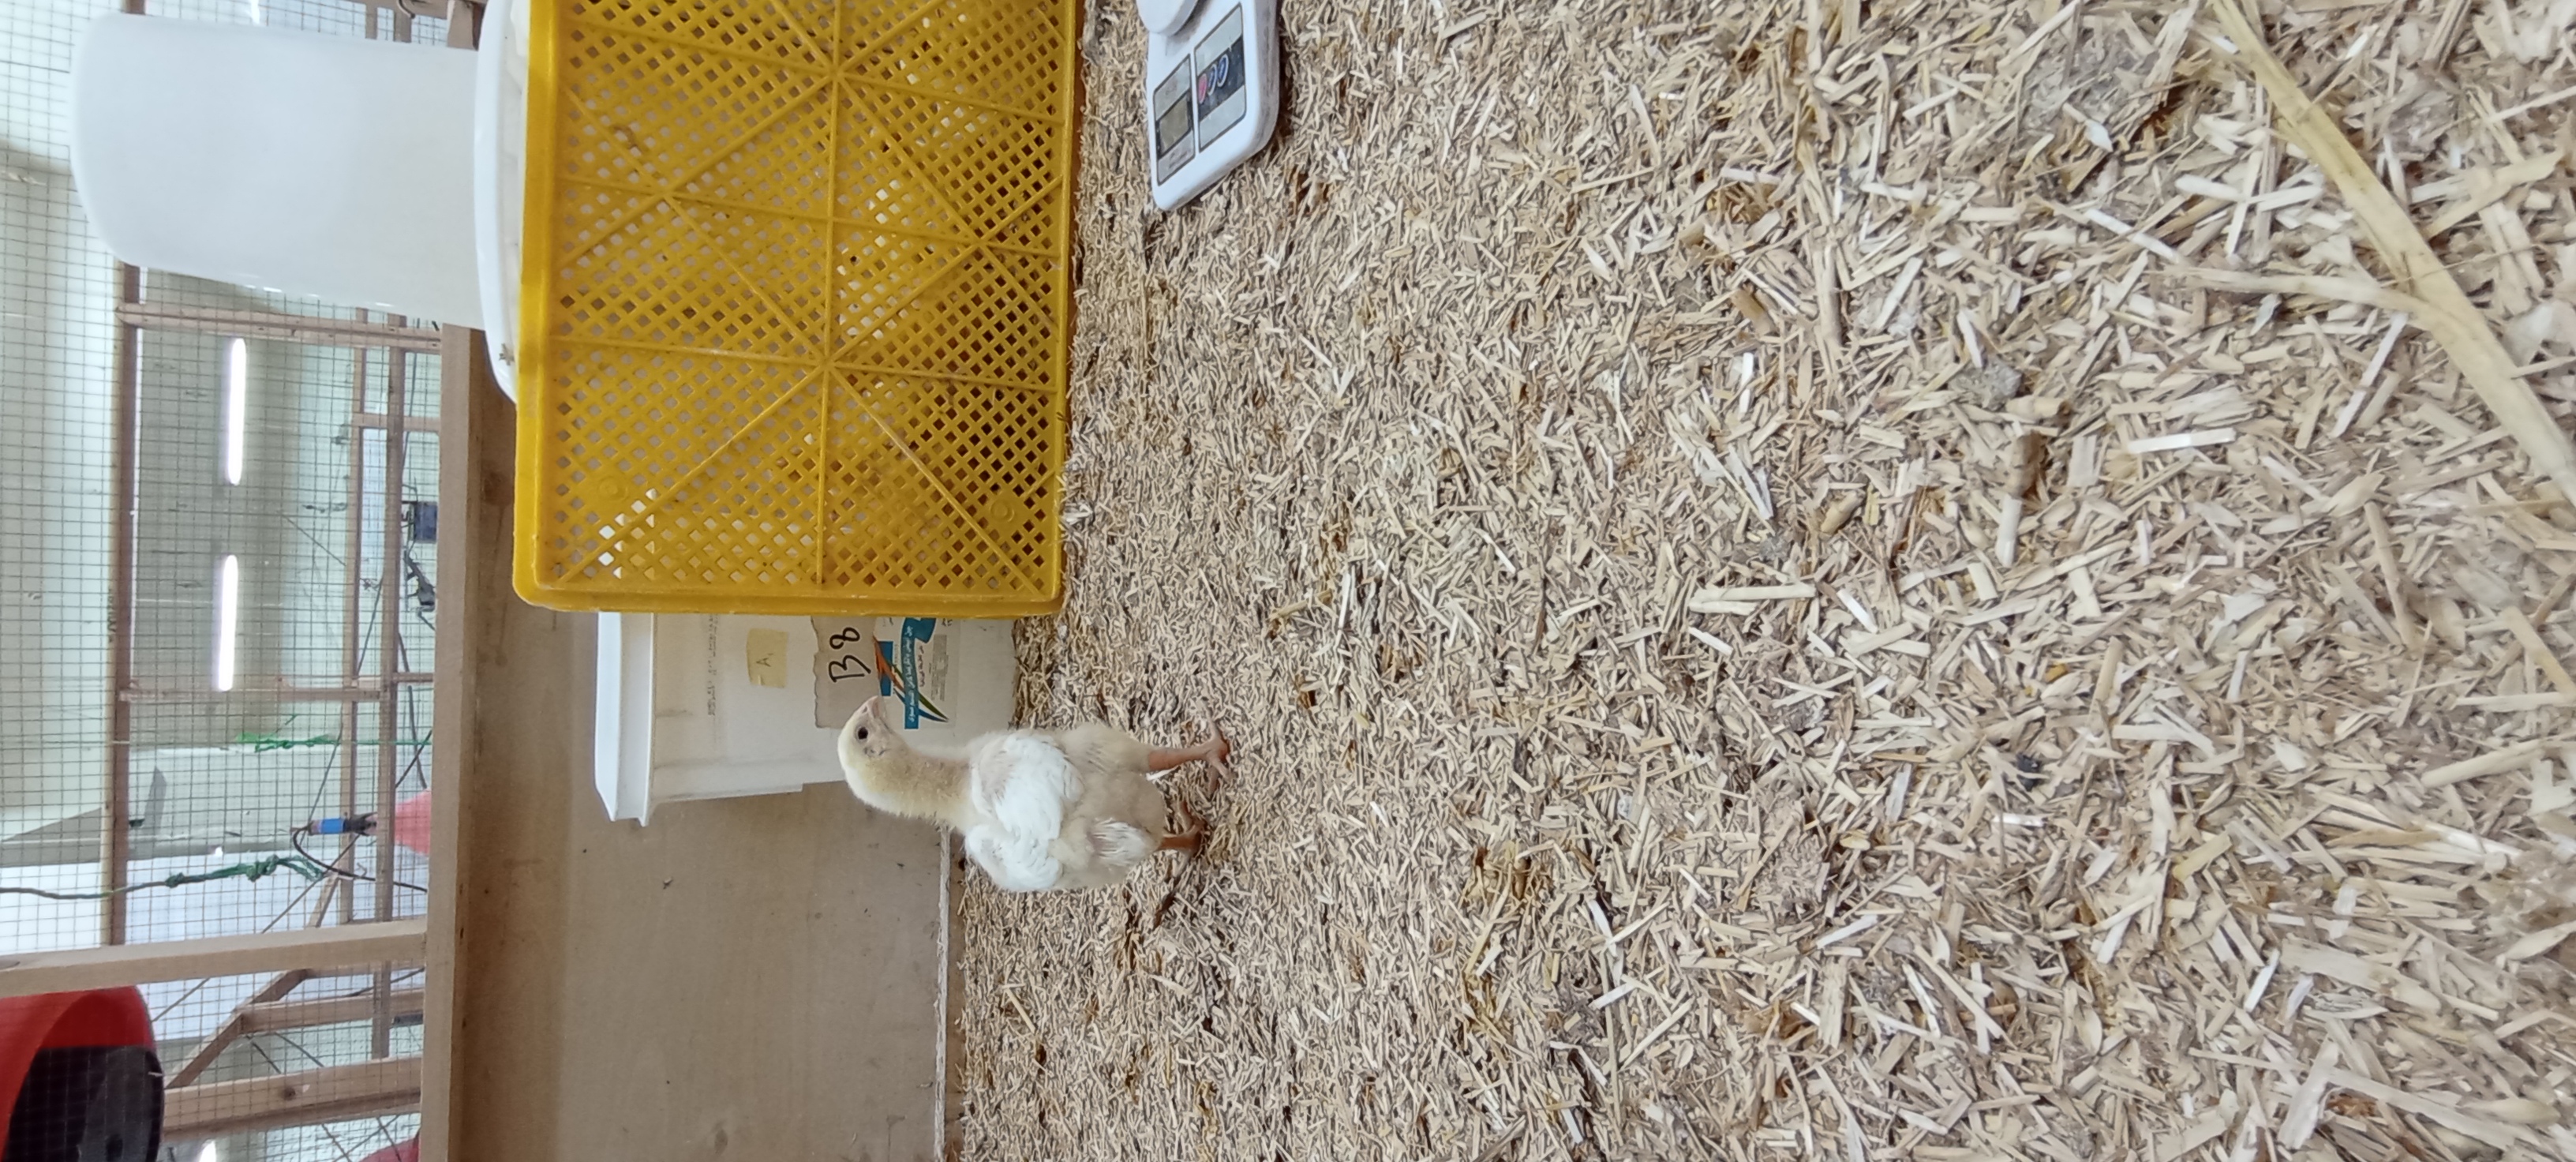
Weight: 323 g